Balaji Narasimhan

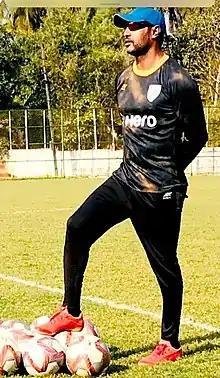
IFC coach

Balaji Narasimhan (born 19 May 1987) is a retired Indian football goalkeeper, who represented India national team and debuted against Brunei in a 5–0 win on 20 May 2001.